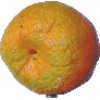
Label: mandarine